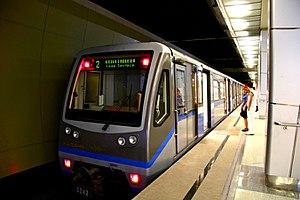
Kazan [kɑzɑ̃] est une ville de l'Ouest de la Russie et la capitale de la république du Tatarstan, une des divisions de la Russie. Sa population s'élevait à 1 251 969 habitants en 2019 ce qui en fait la sixième ville de Russie. Kazan est un grand centre industriel et universitaire ainsi qu'un important nœud de communication. Kazan est située sur le cours moyen de la Volga à environ 700 km à l'est de Moscou. Kazan comme la république dont elle fait partie est pour moitié peuplée de Tatars ce qui lui vaut de bénéficier d'une autonomie politique plus importante que d'autres sujets de la Russie.